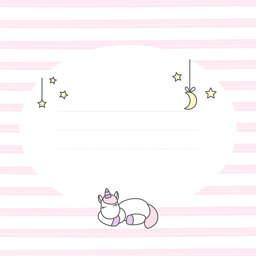
greeting card with a sleeping unicorn .